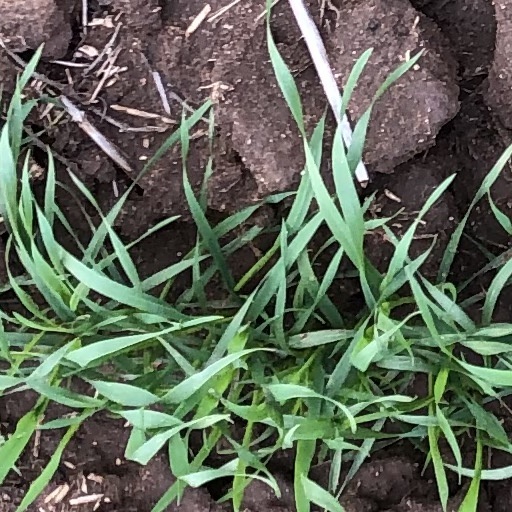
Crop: wheat